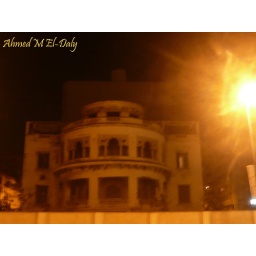
this old house is front of one of the greatest bridge in Egypt